Rhode Island School of Design Museum

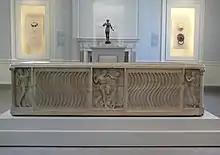
Roman sarcophagus (3rd century), with a rare bronze statue of Aphrodite in the distance

The department of Ancient Art includes bronze figural sculpture and vessels, a notable collection of Greek coins (grown out of the collection donated by Henry A. Greene), stone sculpture, Greek vases, paintings, and mosaics, a fine collection of Roman jewelry and glass, and teaching examples of terracottas. A number of objects are excellent examples in their categories. Among these virtually unique works of art are an Etruscan bronze "situla" (pail), a fifth-century BCE Greek female head in marble, and a rare Hellenistic bronze Aphrodite. Among the Greek vases are works by some of the major Attic painters, including Nikosthenes; the Brygos Painter; the Providence Painter; and the Pan, Lewis, and Reed Painters.